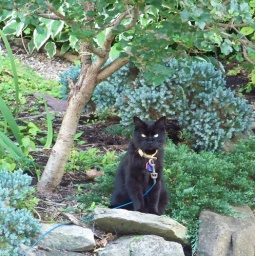
our cat standing sentry under tree near pond